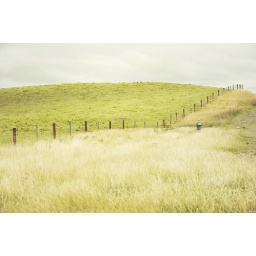
He loved the cliffs and all, but he loved running in the grass more.